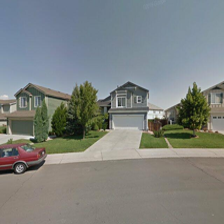
Label: streetView